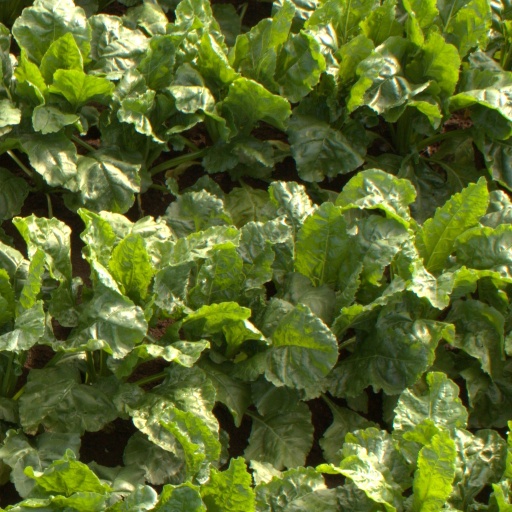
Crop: sugar beet